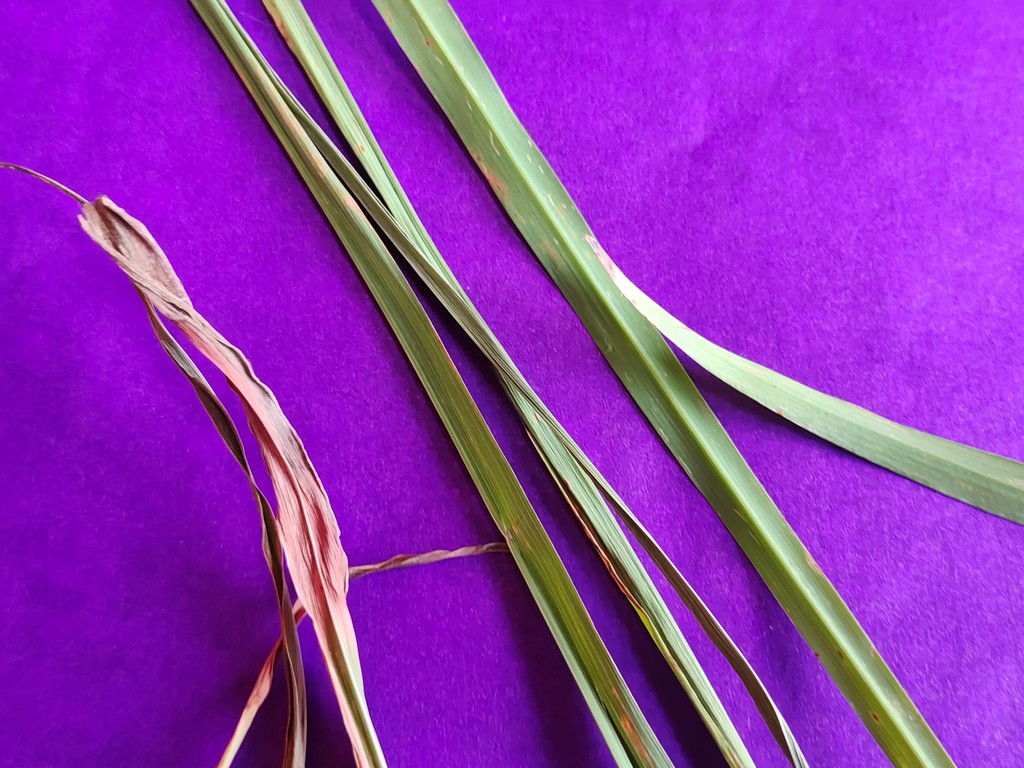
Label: Unhealthy